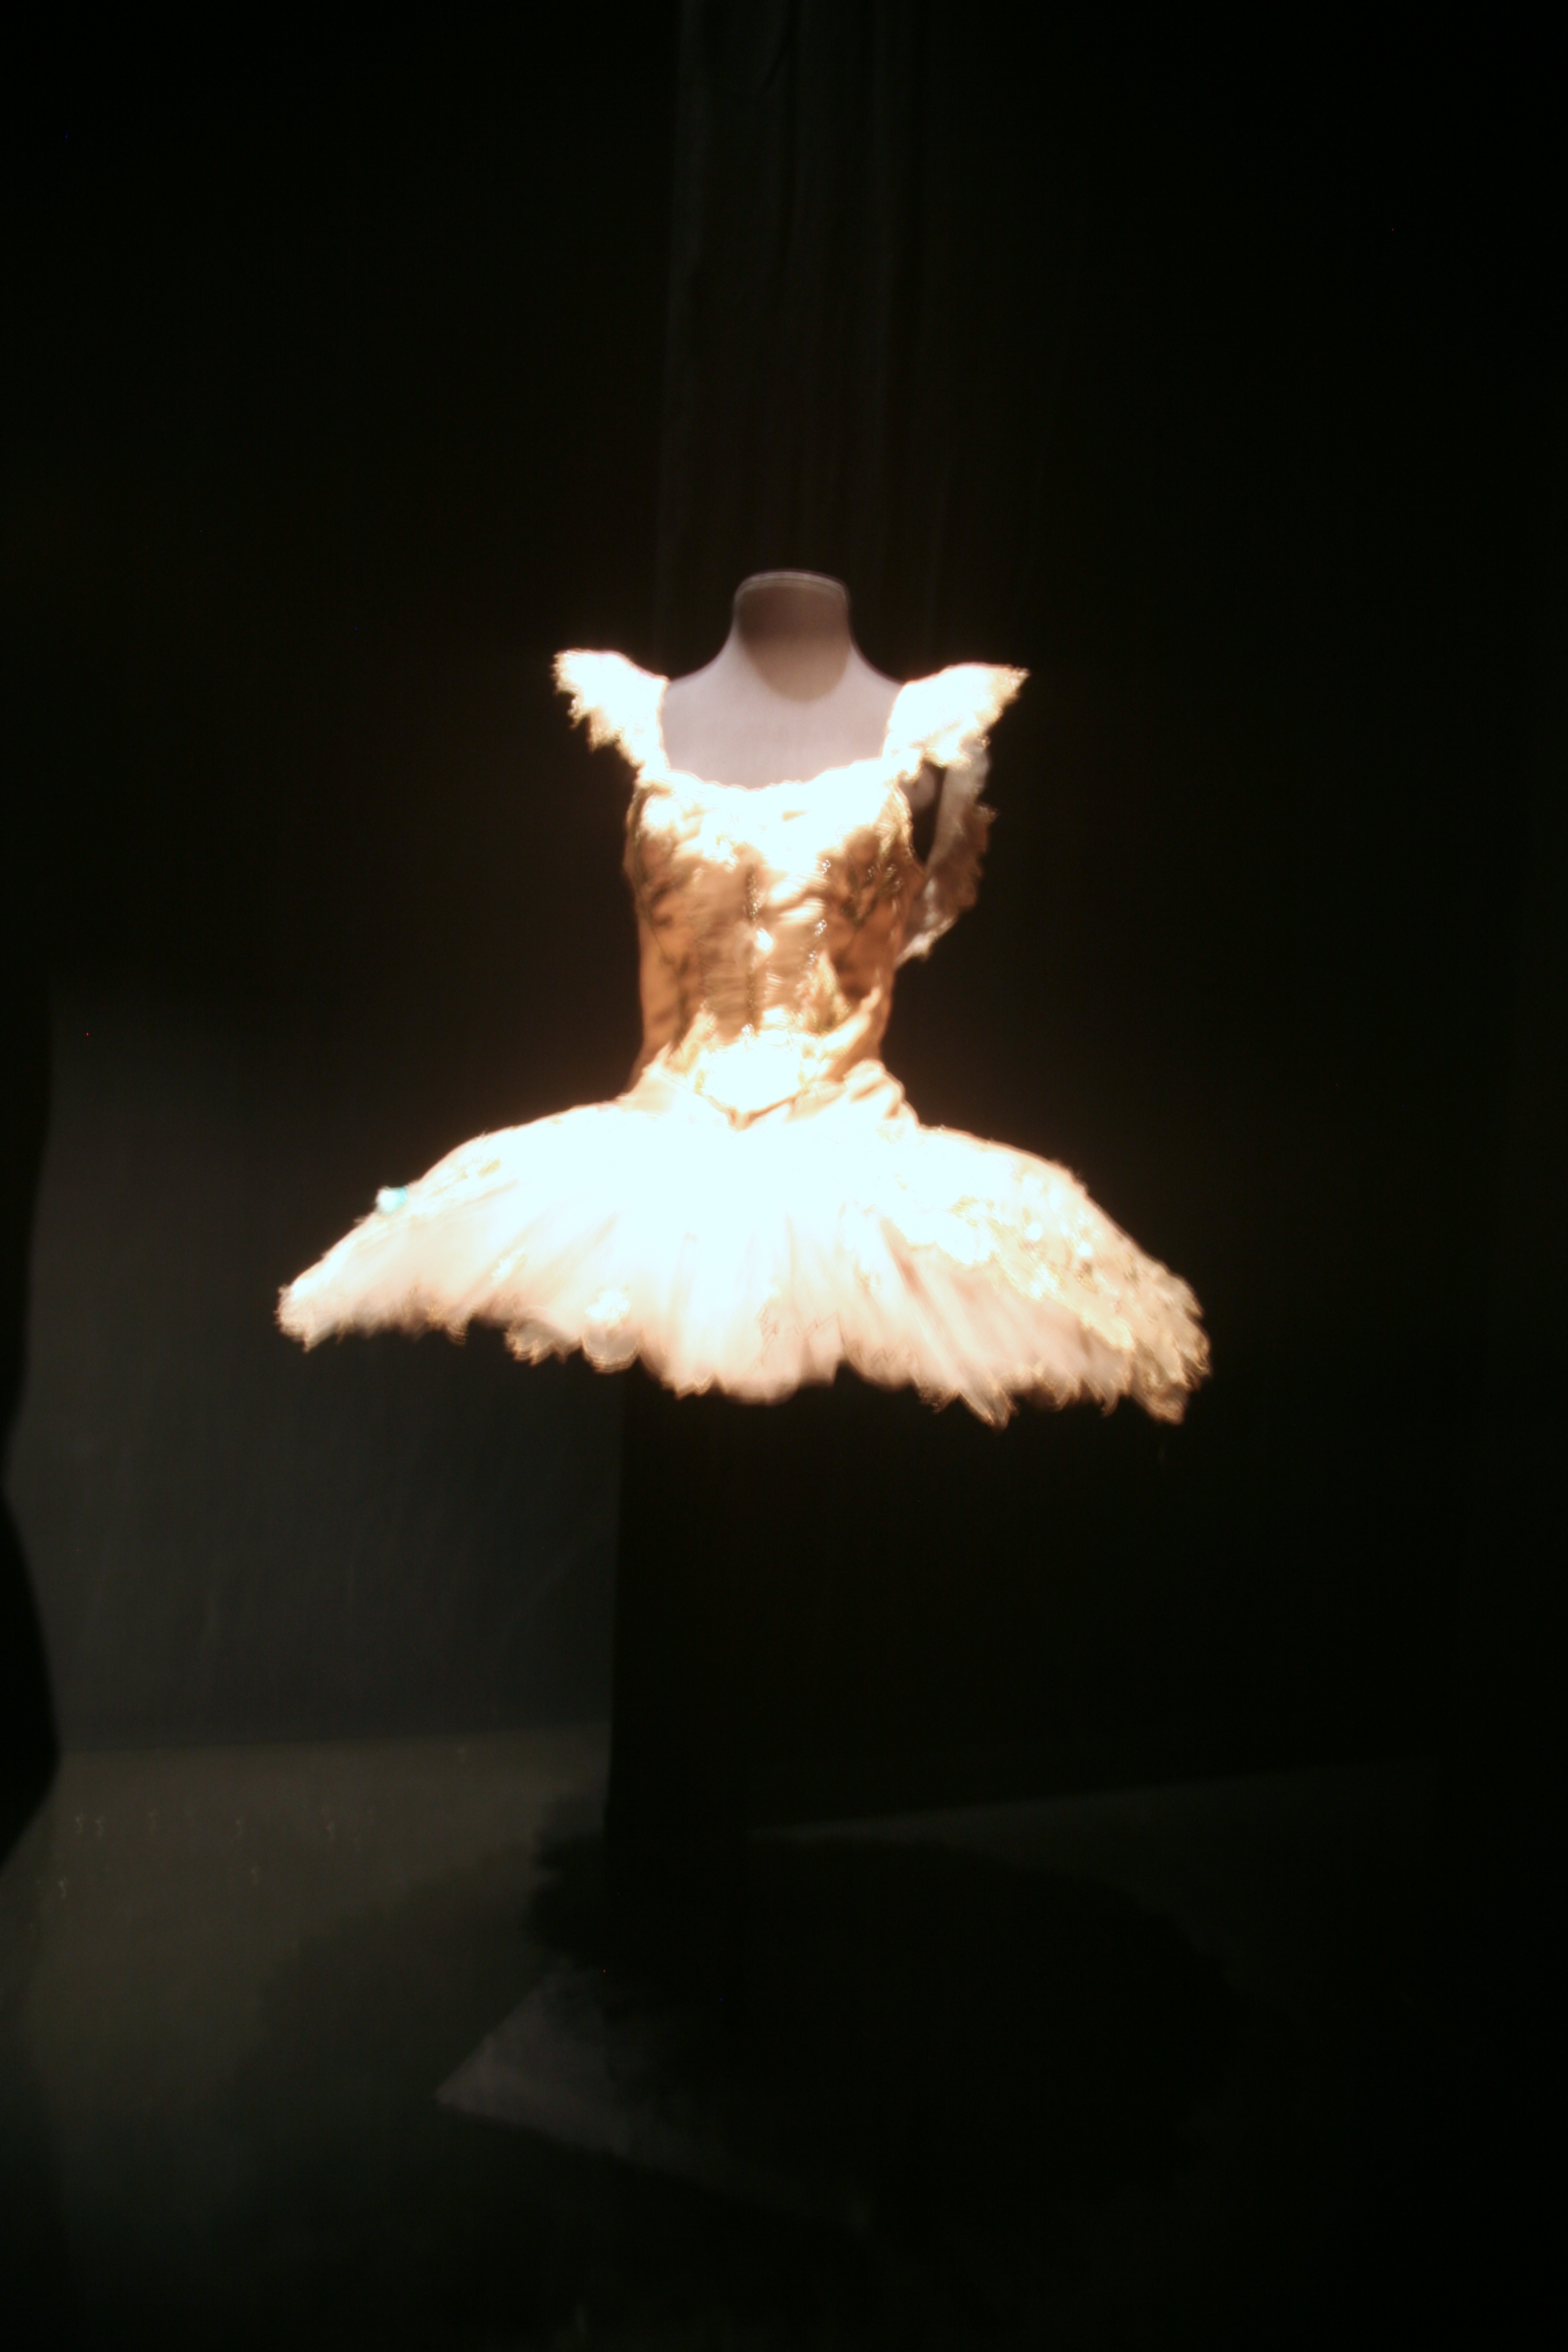
paris, dance, opera, fashion, ballet, performance art, exposition, sports, bnf, event, exhibition, entertainment, palaisgarnier, operadeparis, liebermann, rolfliebermann, performing arts, team sport, modern dance